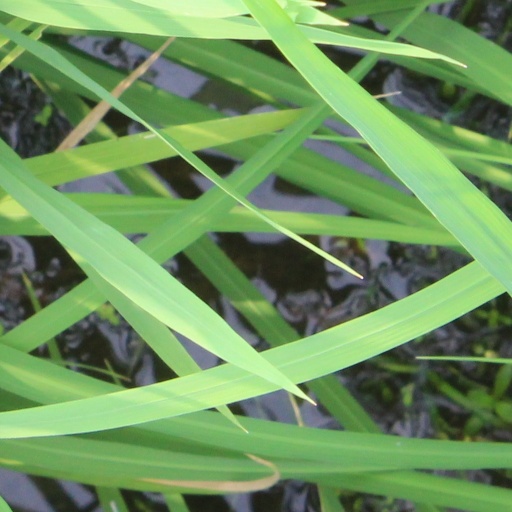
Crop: rice